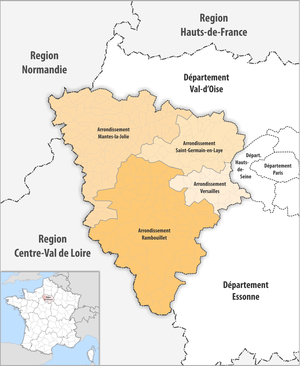
Le département des Yvelines comprend quatre arrondissements.